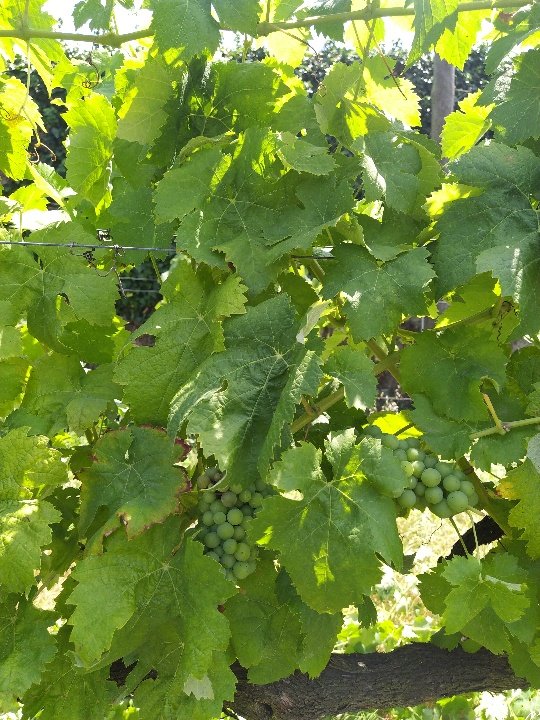
Berries visible: 47
Grape clusters: 2